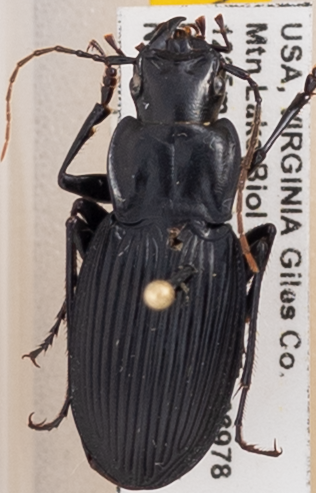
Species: Dicaelus teter
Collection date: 2022-06-14
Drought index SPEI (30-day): -0.03
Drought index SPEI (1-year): -1.01
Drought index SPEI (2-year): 0.1